About Time (book)

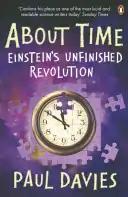

About Time: Einstein's Unfinished Revolution, published in 1995, is the second book written by Paul Davies, regarding the subject of time. His first book on time was his "The Physics of Time Asymmetry" (1977). The intended audience is the general public, rather than science academics.